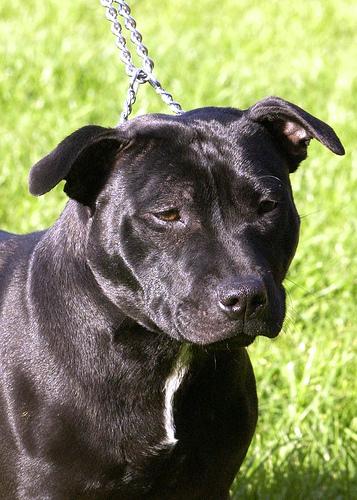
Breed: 203-n000015-Staffordshire_bullterrier